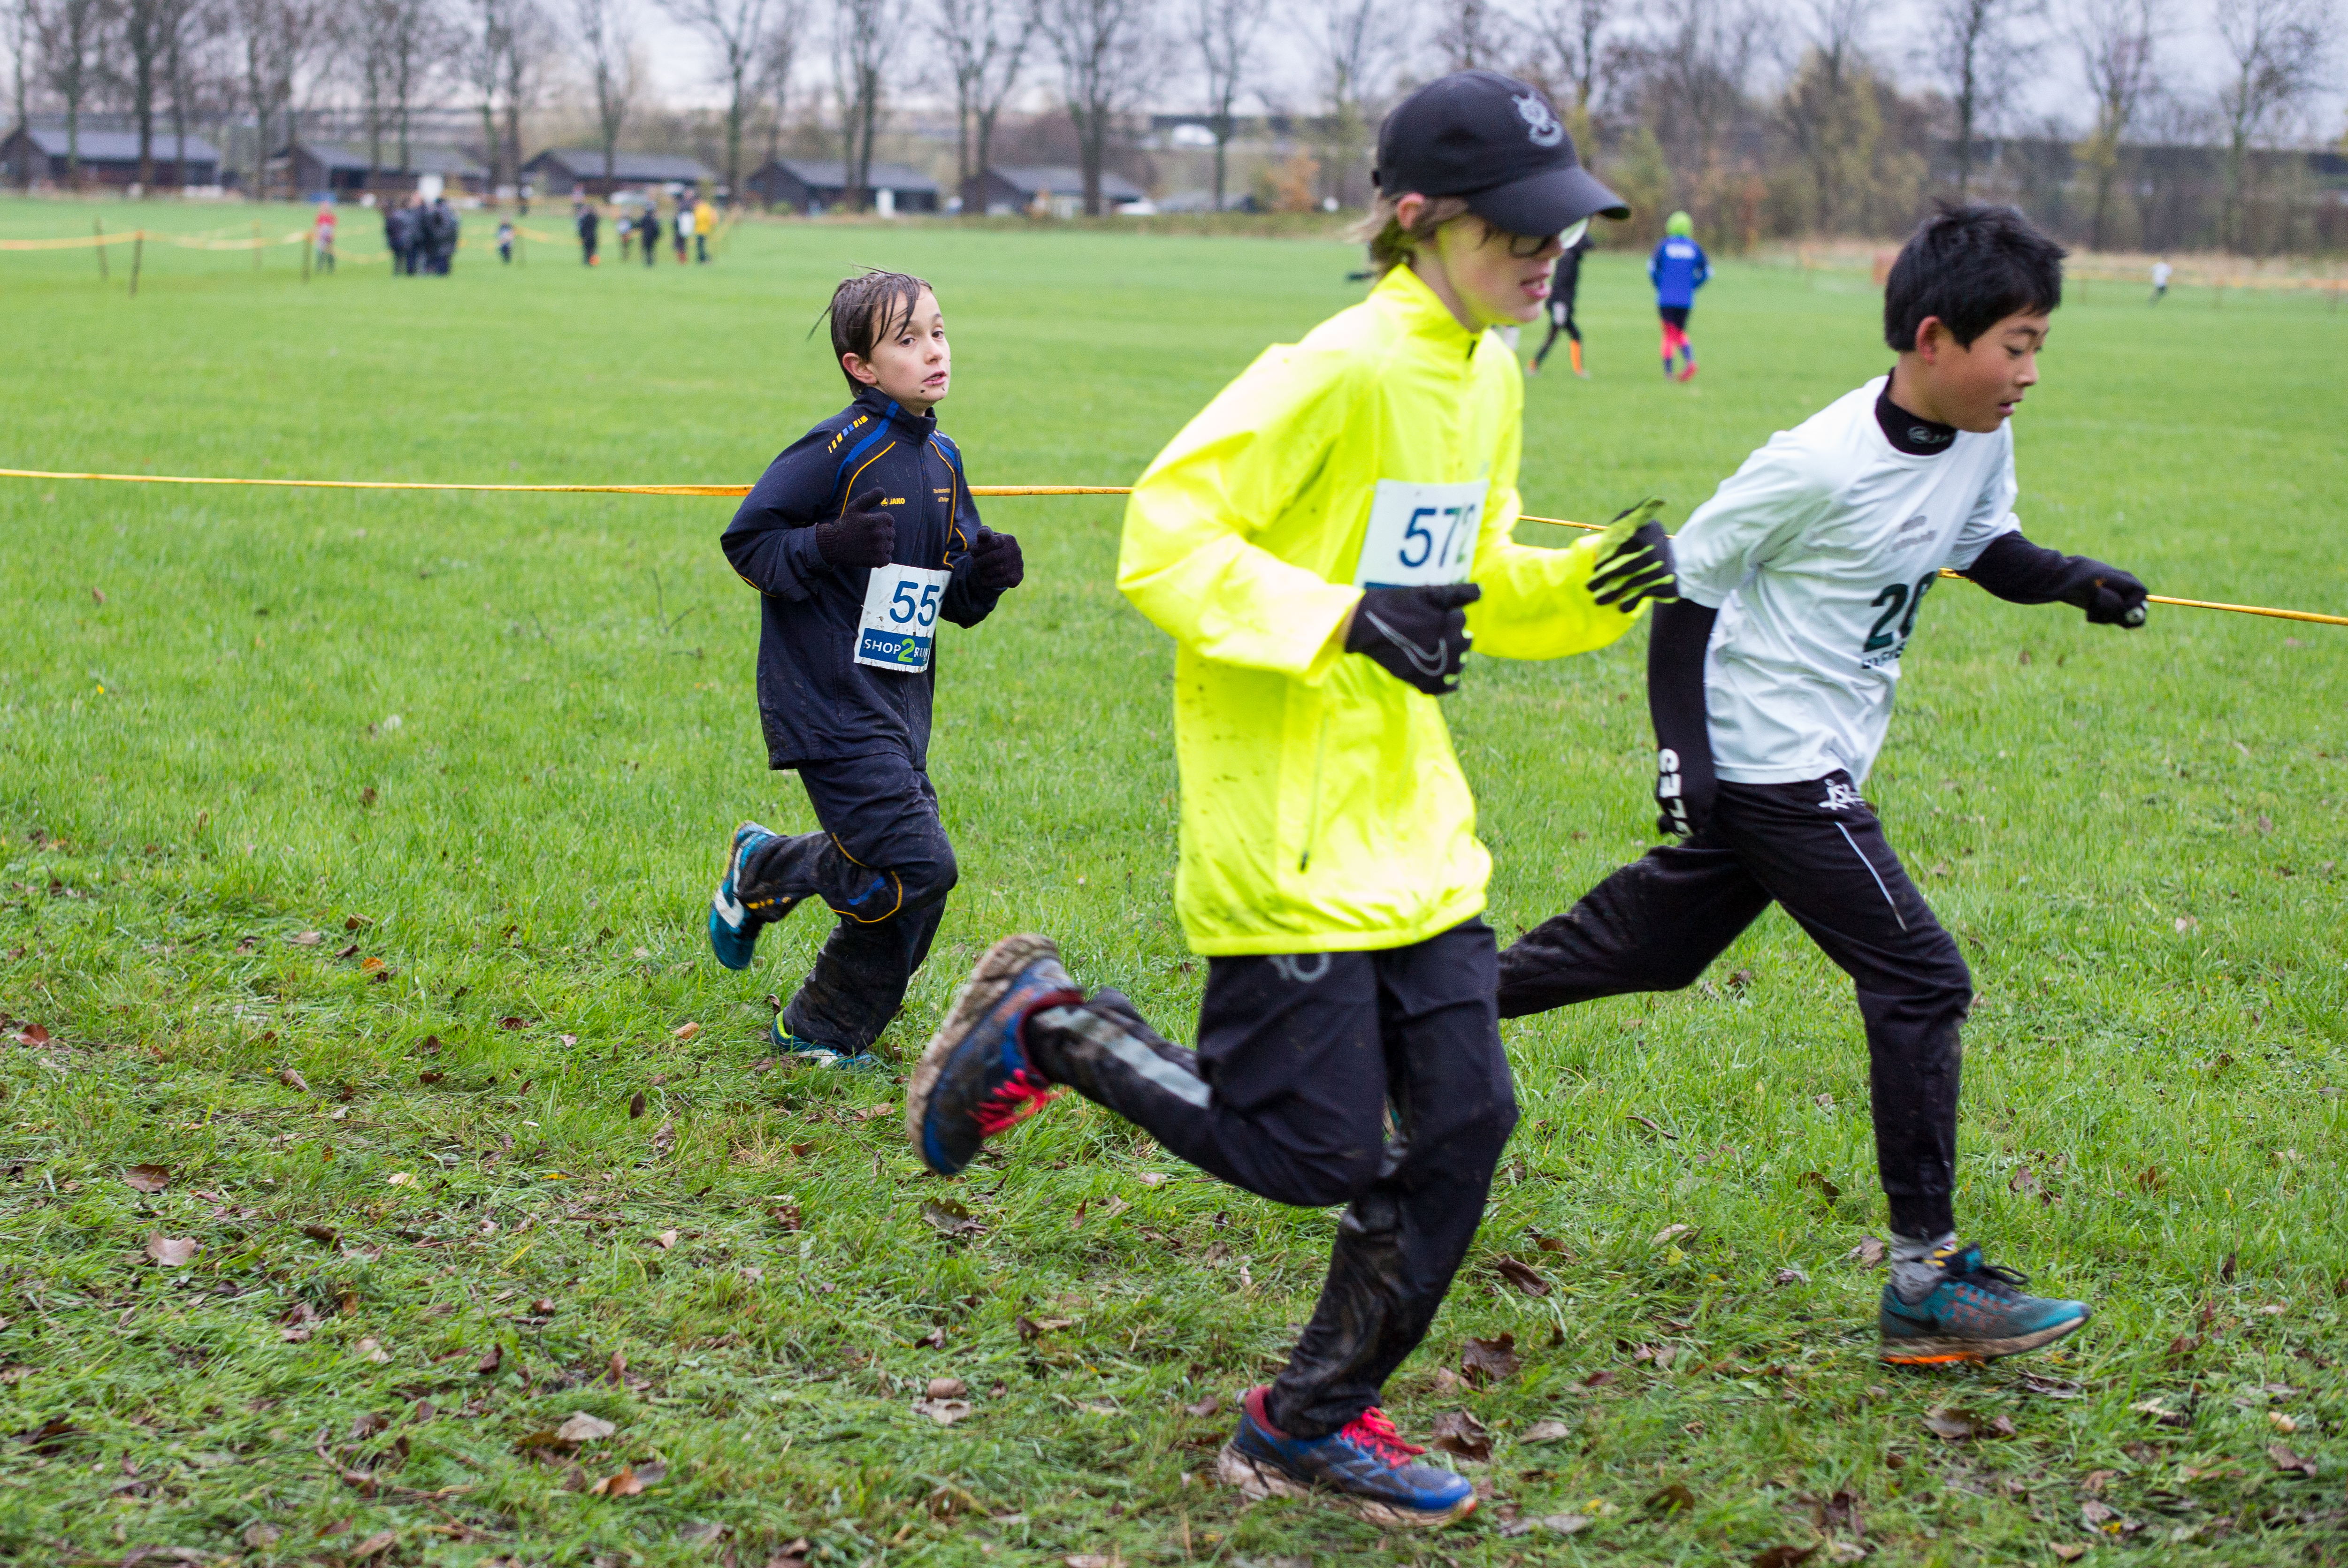
person, running, soccer, player, sports, endurance, athletics, physical exercise, outdoor recreation, human action